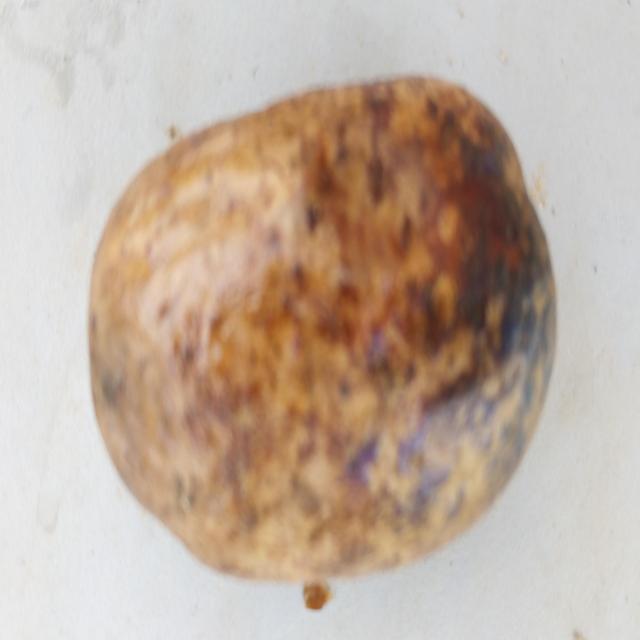
Plum grade: rotten